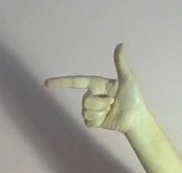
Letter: yaa